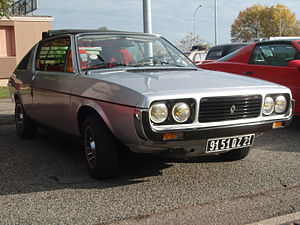
Renault 17
Renault 17 (1976–1979)
Renault 17 eller R17 var en tredørs coupé introduceret af Renault i juli 1971. Bilen med forhjulstræk på basis af Renault 12 var efterfølgeren for Renault Caravelle med motorer fra Renault 16.